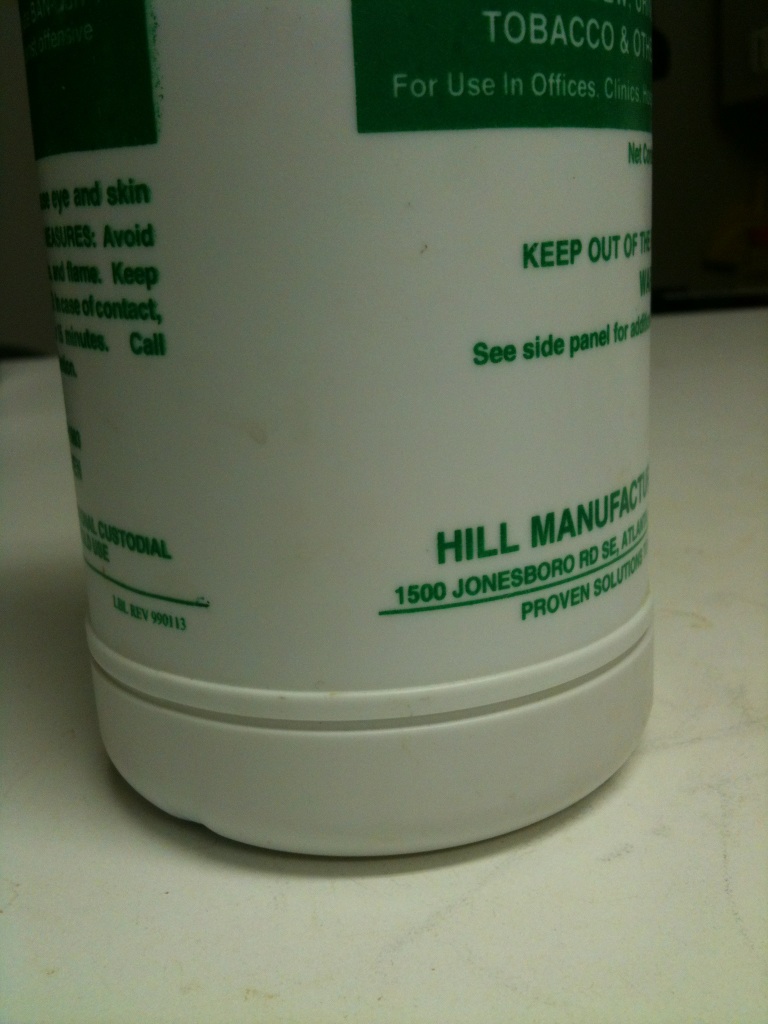Question: What is the name of this product?
Answer: unanswerable